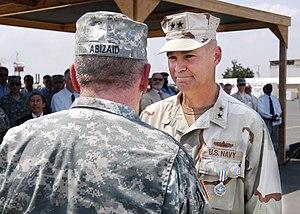
La Defense Superior Service Medal est une décoration américaine remise à un militaire occupant de hautes responsabilités pour avoir rendu un service méritoire supérieur. Elle est donc de fait décernée aux responsables militaires et aux haut-gradés ayant le plus souvent travaillé au côté du secrétaire à la Défense ou ayant servi dans le Joint Chiefs of Staff, et plus largement aux militaires ayant atteint le grade de général ou d'amiral. Il avait été décidé au moment de sa création, qu'elle devait coûter le moins possible et demander un faible investissement, ce qui explique en partie sa ressemblance avec la Defense Distinguished Service Medal. Effectivement, l’inscription au dos de la décoration et le choix des couleurs sont les seules différences entre les deux médailles. D'ailleurs, le contraste entre l'or de la Defense Distinguished Service Medal et l'argent de la nouvelle médaille, peut s'expliquer par le fait que cette dernière se situait en dessous de la Defense Distinguished Service Medal dans l'ordre de préséance.